Nahda

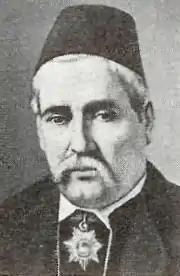
Butrus al-Bustani, 1860

Butrus al-Bustani (1819–1893) was born to a Lebanese Maronite Christian family in the village of Dibbiye in the Chouf region, in January 1819. A polyglot, educator, and activist, Al-Bustani was a tour de force in the Nahda centered in mid-nineteenth century Beirut. Having been influenced by American missionaries, he converted to Protestantism, becoming a leader in the native Protestant church. Initially, he taught in the schools of the Protestant missionaries at 'Abey and was a central figure in the missionaries' translation of the Bible into Arabic. Despite his close ties to the Americans, Al-Bustani increasingly became independent, eventually breaking away from them.